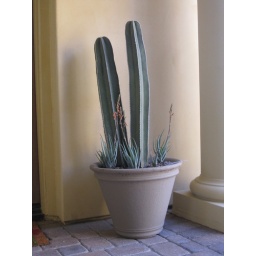
New planters in the cloister between the street door and the &lt;i&gt;casita&lt;/i&gt;.